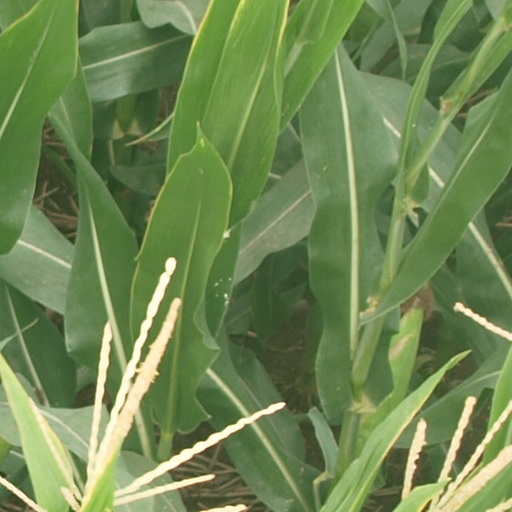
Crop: maize; corn